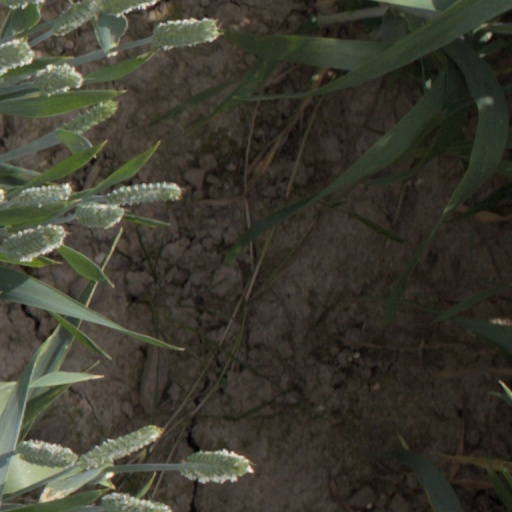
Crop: wheat